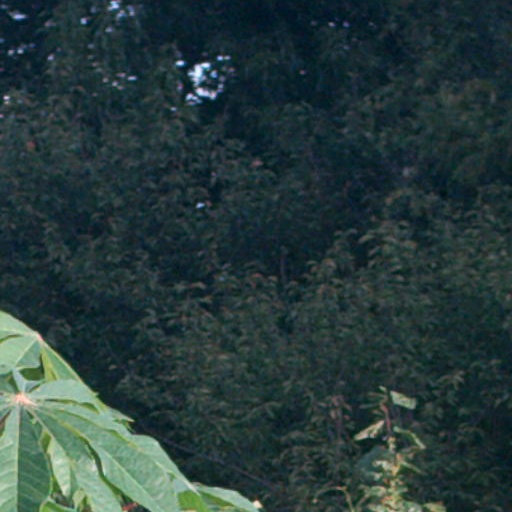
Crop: cassava